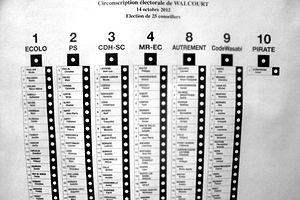
Photo du bulletin de vote au élections communales de Walcourt en Belgique